2025 Norwegian Women's Cup

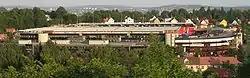
Ullevaal Stadion, Oslo - venue for the Norwegian Women's Cup final

The 2025 Norwegian Women's Cup is the 48th season of the Norwegian annual knock-out football tournament for women. It started on 4 April 2025, and the final is set to be played 23 November 2025.